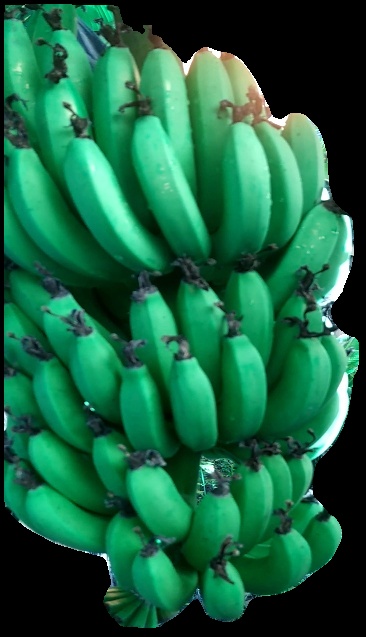
Variety: pachbale
Grade: grade1